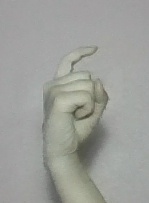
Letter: ra